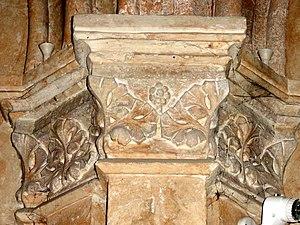
Chapiteau(x) de l'église ou cul-de-lampe - voir titre.
L'église Saint-Aubin est une église catholique paroissiale située à Limay, dans les Yvelines, en France. Elle remonte, dans ses parties les plus anciennes, aux années 1140. Ce sont la base du clocher et l'ancien chœur de style roman tardif, qui faisaient suite à une nef unique de la même époque démolie vers la fin du XVIIᵉ siècle. Le reste de l'église actuelle fut édifié à partir de 1230 environ au nord de l'église romane, dans le style gothique. Il s'agit d'un chœur-halle carré, au chevet plat, et d'une double nef, le tout voûté d'ogives et à un seul niveau d'élévation. Les deux premières travées de la double nef furent reconstruites après la guerre de Cent Ans, y compris le portail, dans le style flamboyant. La flèche en pierre du clocher datait de la même époque que le chœur gothique, mais a été entièrement rebâtie au début du XXᵉ siècle.